Ryan Vargas

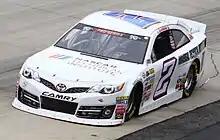
Vargas in his K&N East car at Dover International Speedway in 2018.

In 2018, Vargas signed with Rev Racing for a full season in the NASCAR K&N Pro Series East. After starting the season with finishes outside of the top ten, he finished ninth at Langley. The following round at South Boston Speedway, he crashed out after being collected in a wreck with Anthony Alfredo and Dillon Bassett on lap 22. Vargas ended the season sixth in points with six top tens. He did not return to Rev Racing in 2019.